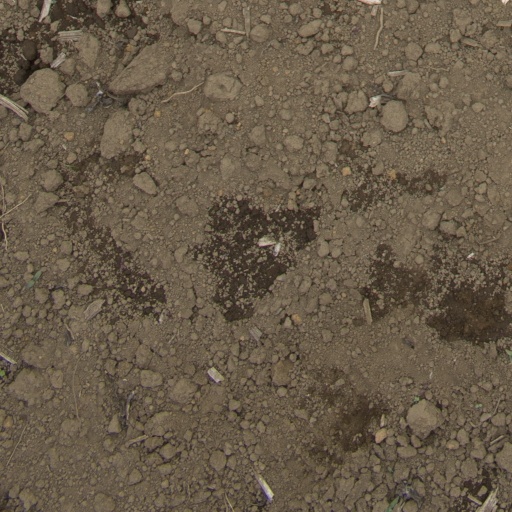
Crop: Jerusalem artichoke